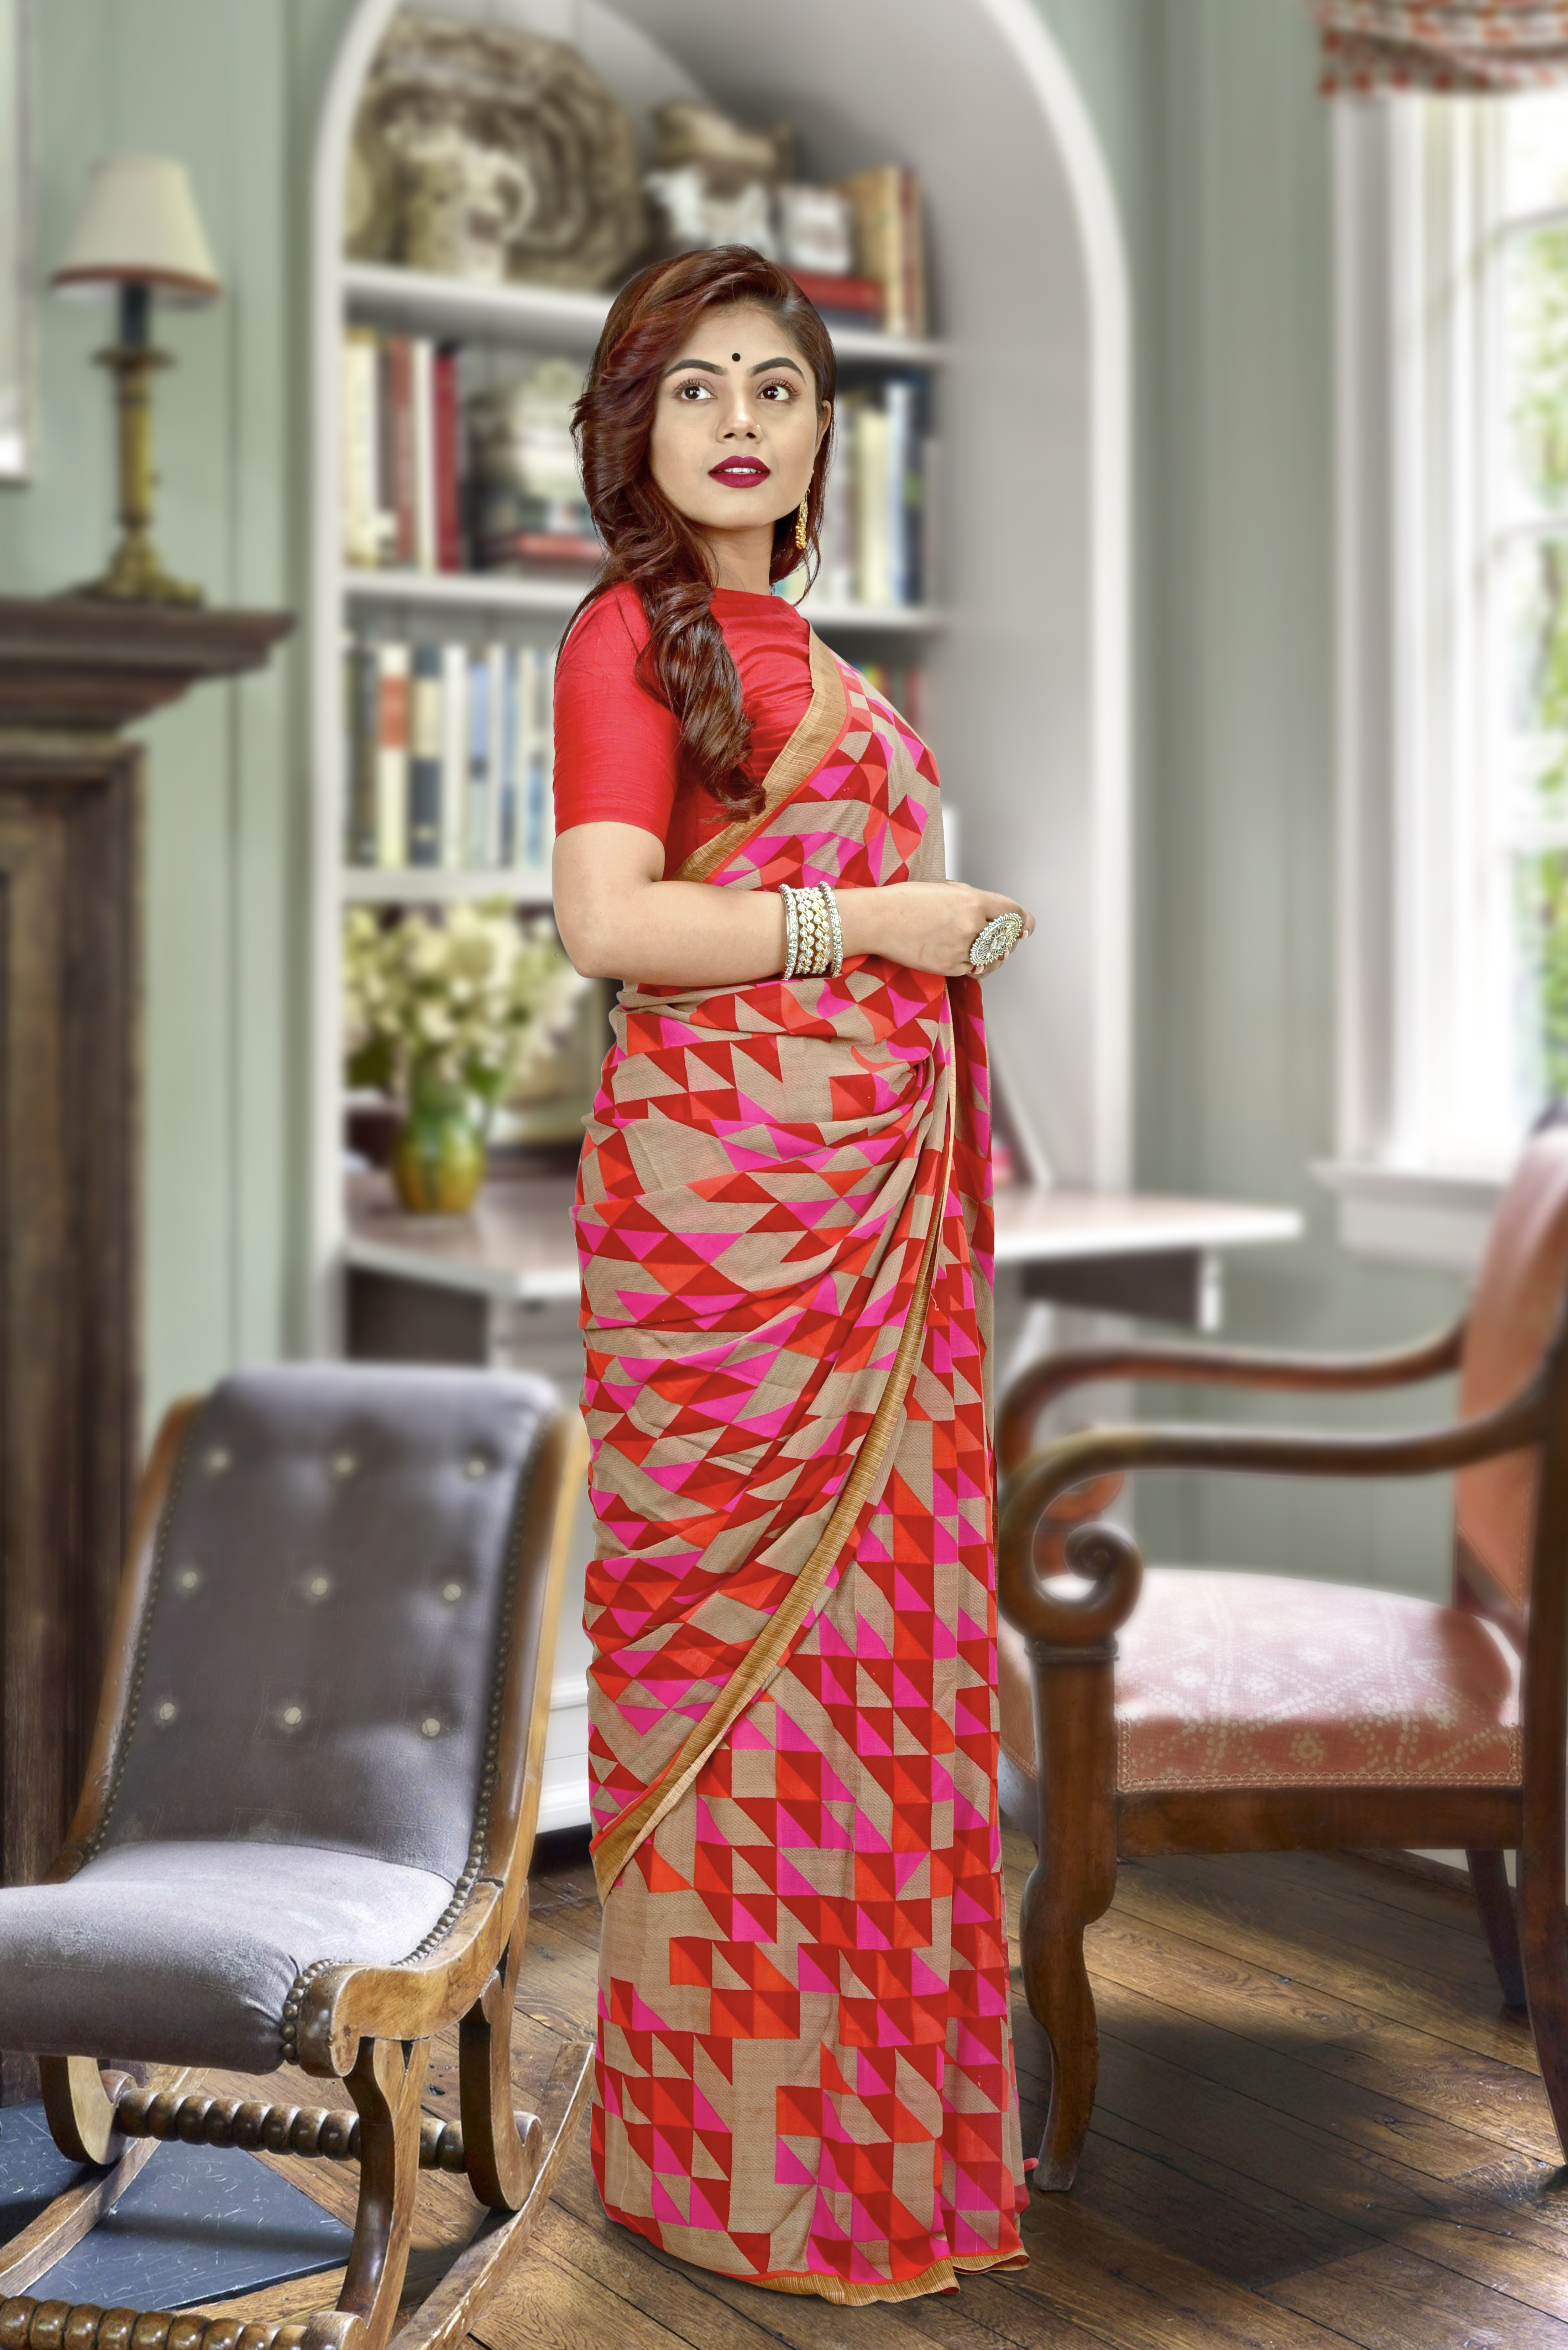
indian saree, indian model, model in saree, furniture, formal wear, dress, One piece garment, chair, shelf, day dress, curtain, gown, peach, makeover, silk, fashion design, shelving, window treatment, fashion model, vintage clothing, toy, window covering